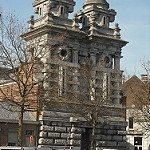
Label: buildings